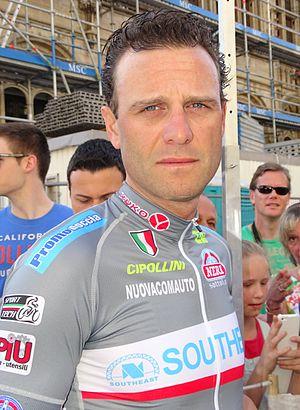
Reportage réalisé le mercredi 15 avril à l'occasion du départ de la Flèche brabançonne 2015 à Louvain, Belgique.
La saison 2015 de l'équipe cycliste Southeast est la septième de cette équipe. L'équipe s'appelle Yellow Fluo durant tout le mois de janvier.
Alessandro Petacchi est un coureur cycliste italien né le 3 janvier 1974 à La Spezia, sur la côte ligurienne. Surnommé Ale-Jet, il est l'un des meilleurs sprinteurs de sa génération et compte à son palmarès, fin 2014, 184 victoires dans les courses du calendrier officiel de l'UCI dont un Milan-San Remo, un Paris-Tours et 48 étapes de grands tours. La plupart de ses victoires ont été acquises dans les épreuves à étapes où il a appliqué avec succès la technique « du train » mise au point pour Mario Cipollini lors des sprints de fin d'étapes. Le 23 avril 2013, il décide de mettre un terme à sa carrière cycliste après avoir remporté 183 victoires professionnelles avant de revenir en août dans la formation belge Omega Pharma-Quick Step pour épauler Mark Cavendish et Tom Boonen dans les sprints puis en 2015 au sein de l'équipe Southeast. Il annonce le 13 juin 2015 mettre un terme à sa carrière cycliste.